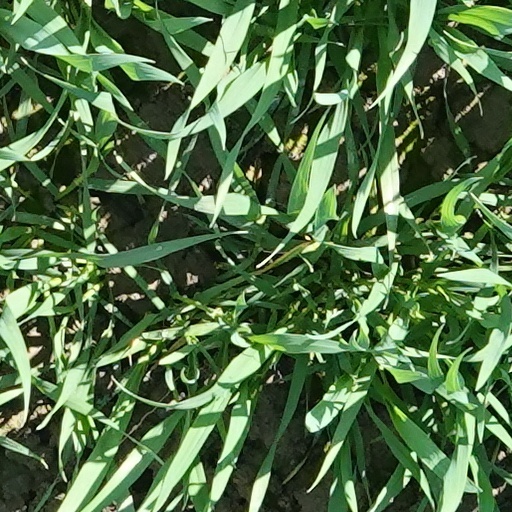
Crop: wheat